Howard Knob

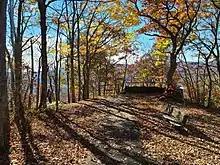
Autumnal view from Howard Knob

With unparalleled views of downtown Boone and the surrounding mountains, Howard Knob has often been targeted for residential development. In December 2004, owners of a tract on Howard Knob allied with the High Country Conservancy and signed a conservation easement protecting as a forested natural area with limited provisions for hiking trails and a small shelter. Three of the owners' remaining acres were slated for residential plots near existing homes.